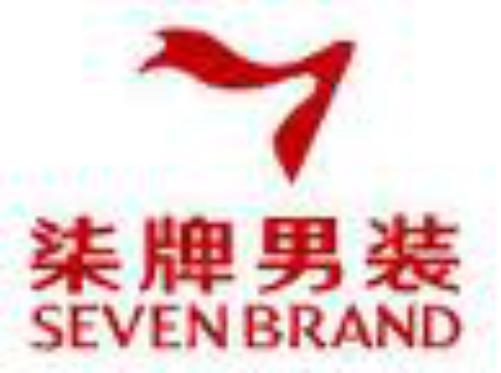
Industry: Clothes